Ratboy

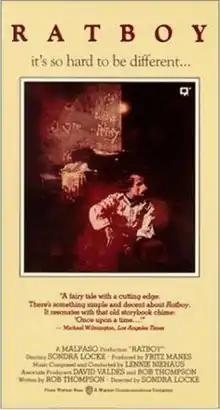
Cover of VHS release

Ratboy is a 1986 American comedy-drama film directed by and starring Sondra Locke. The make-up effects were designed by Rick Baker. The film's scenario is at times comic or serious, and one of its peculiarities is that there never is any explanation for Ratboy's origin and existence as a human-rat hybrid.